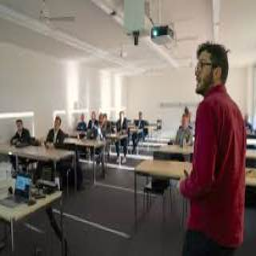
University of Liechtenstein